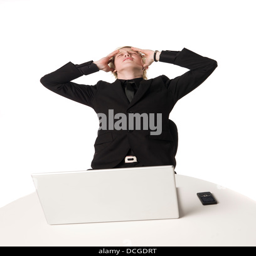
man looking on a computer